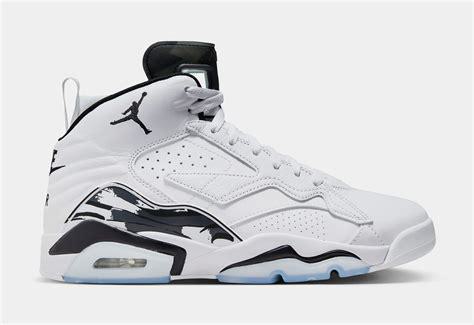
Brand: Jordan
Model: Jumpman MVP